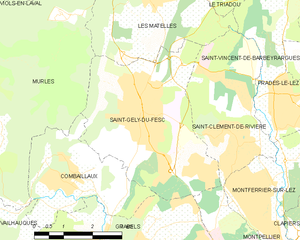
Carte de la commune française de code INSEE 34255 - Saint-Gély-du-Fesc
Saint-Gély-du-Fesc est une commune française située dans le département de l'Hérault en région Occitanie en périphérie de Montpellier. Ses habitants sont appelés les Saint-Gillois.